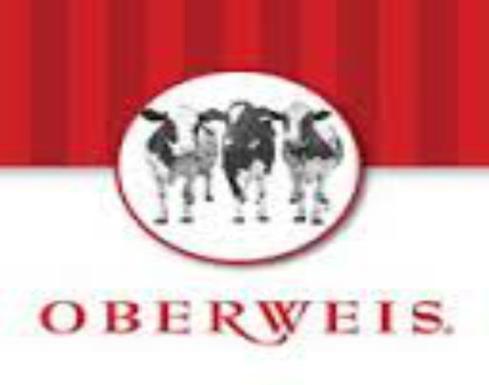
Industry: Food